Cross electrophile coupling

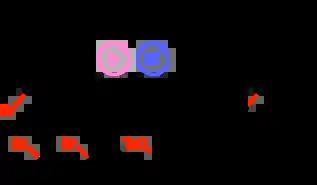

In cases where two electrophiles have disparate reactivity, this difference can be used to achieve high selectivity for cross product.